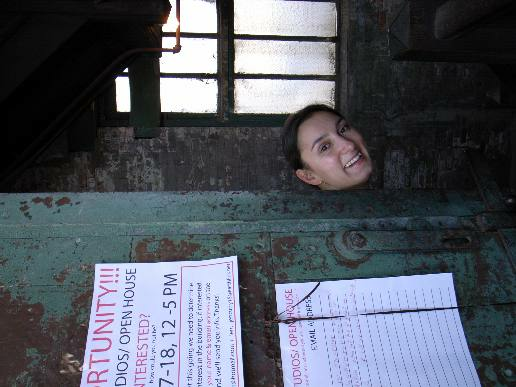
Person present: Yes